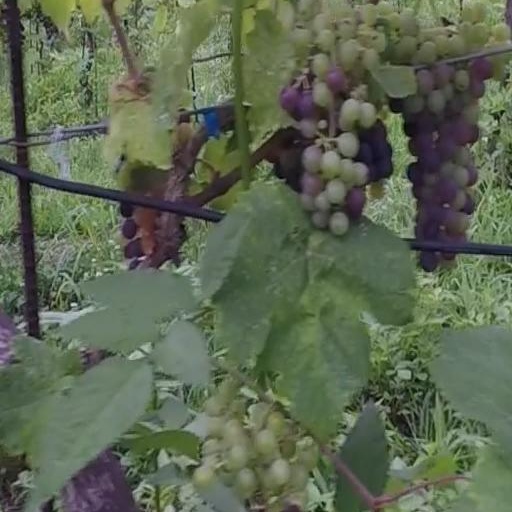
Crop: grape